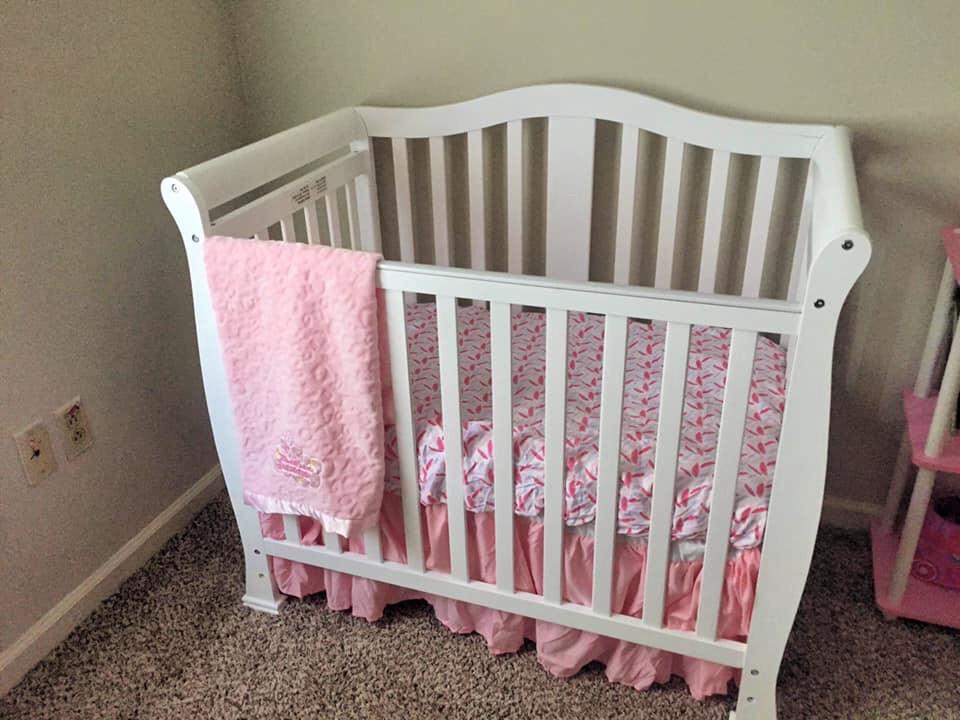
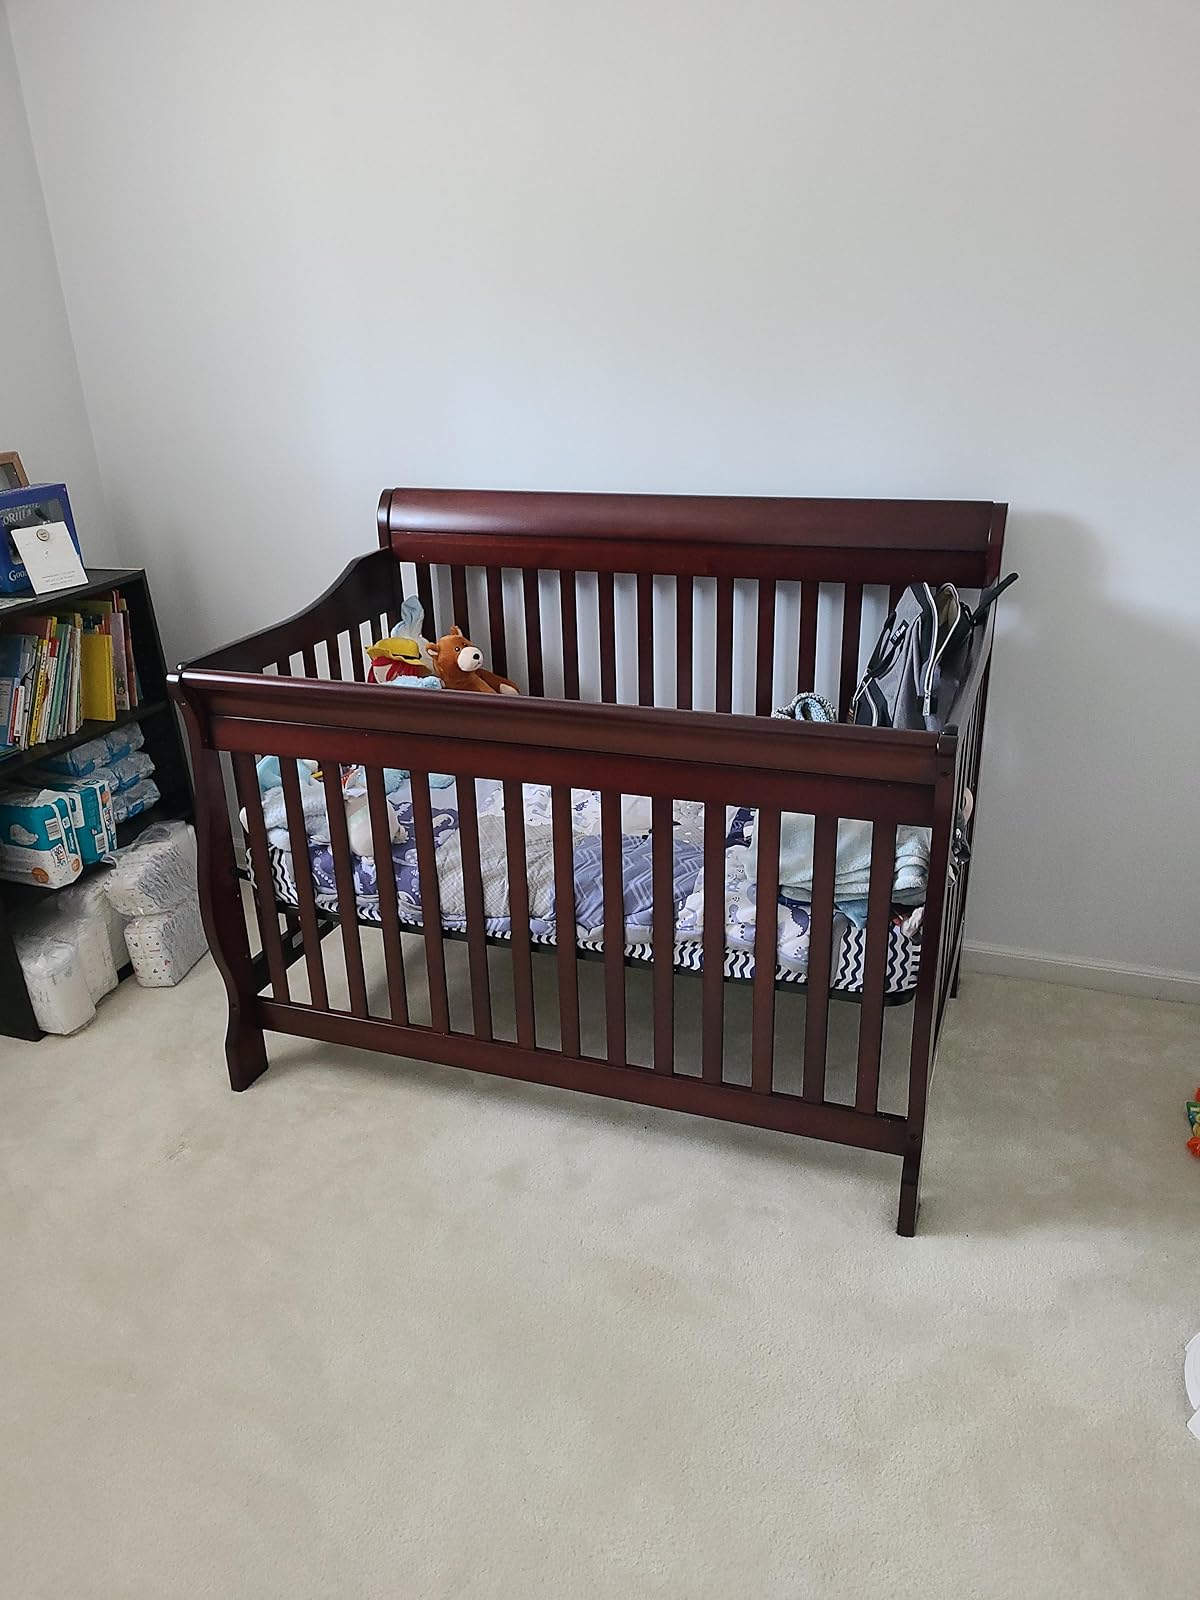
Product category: products_crib
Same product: no